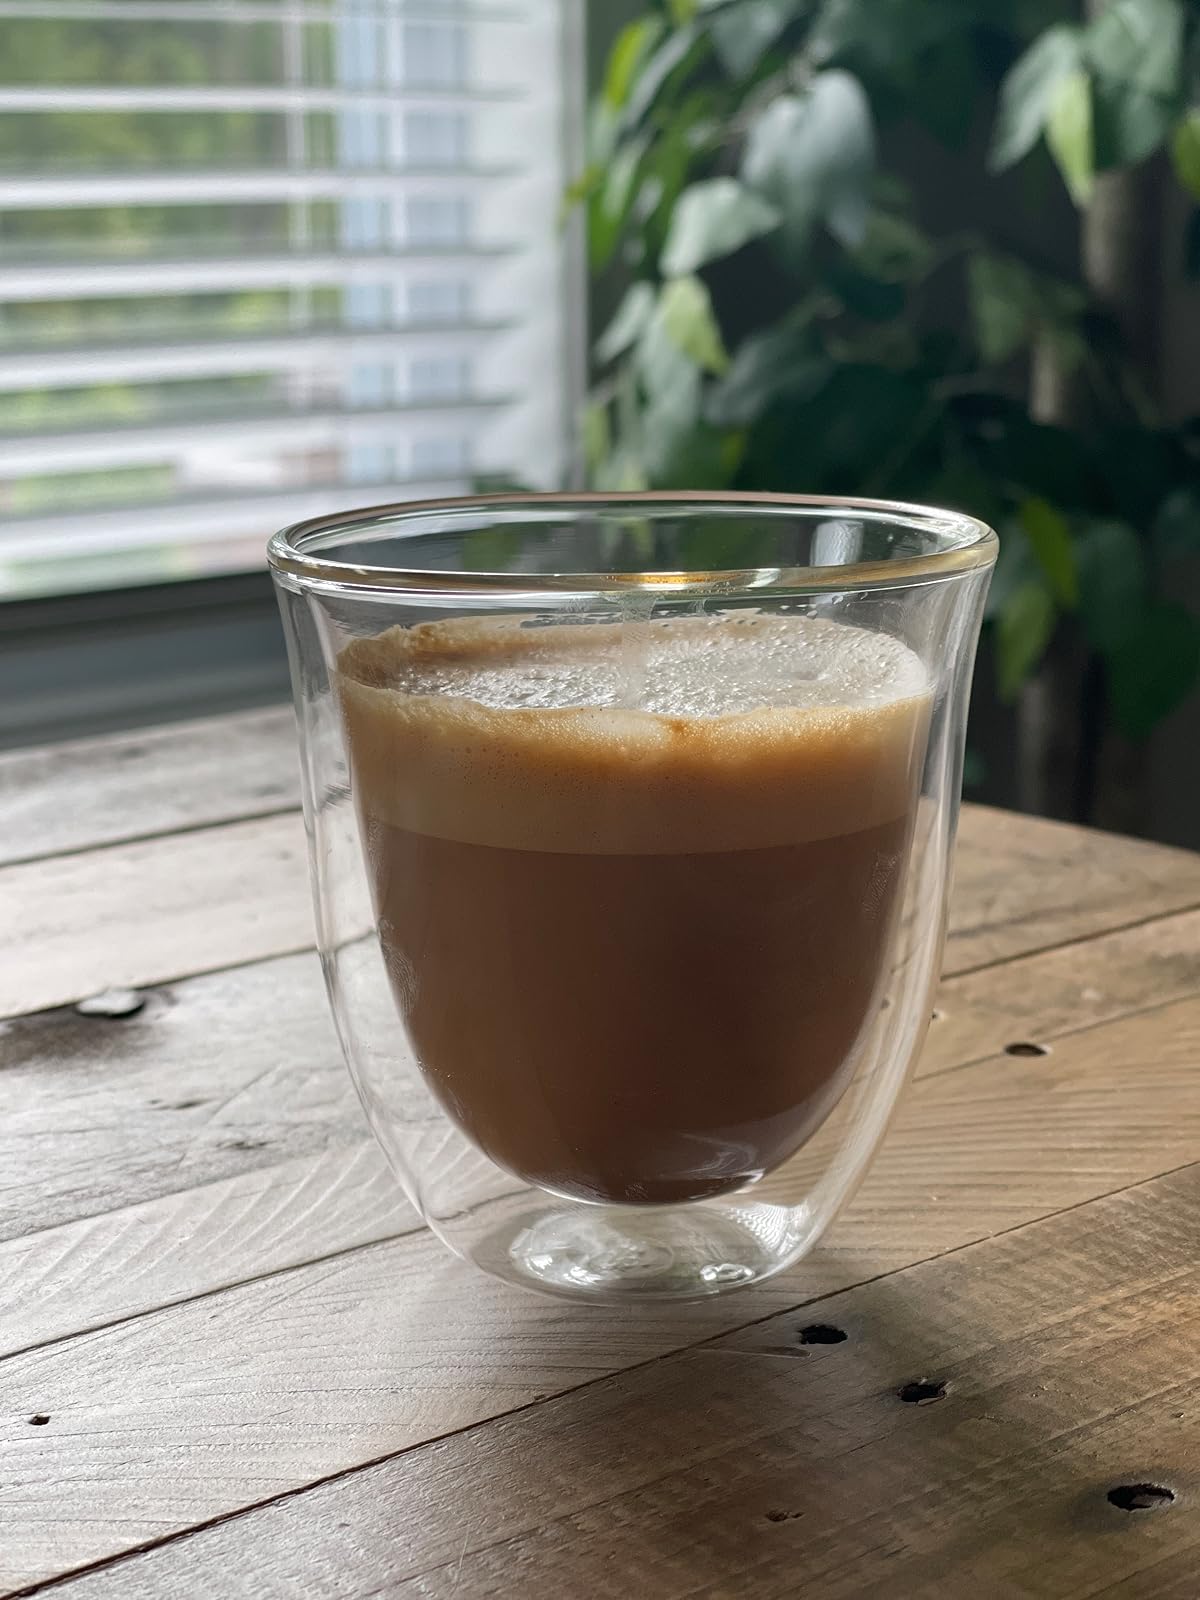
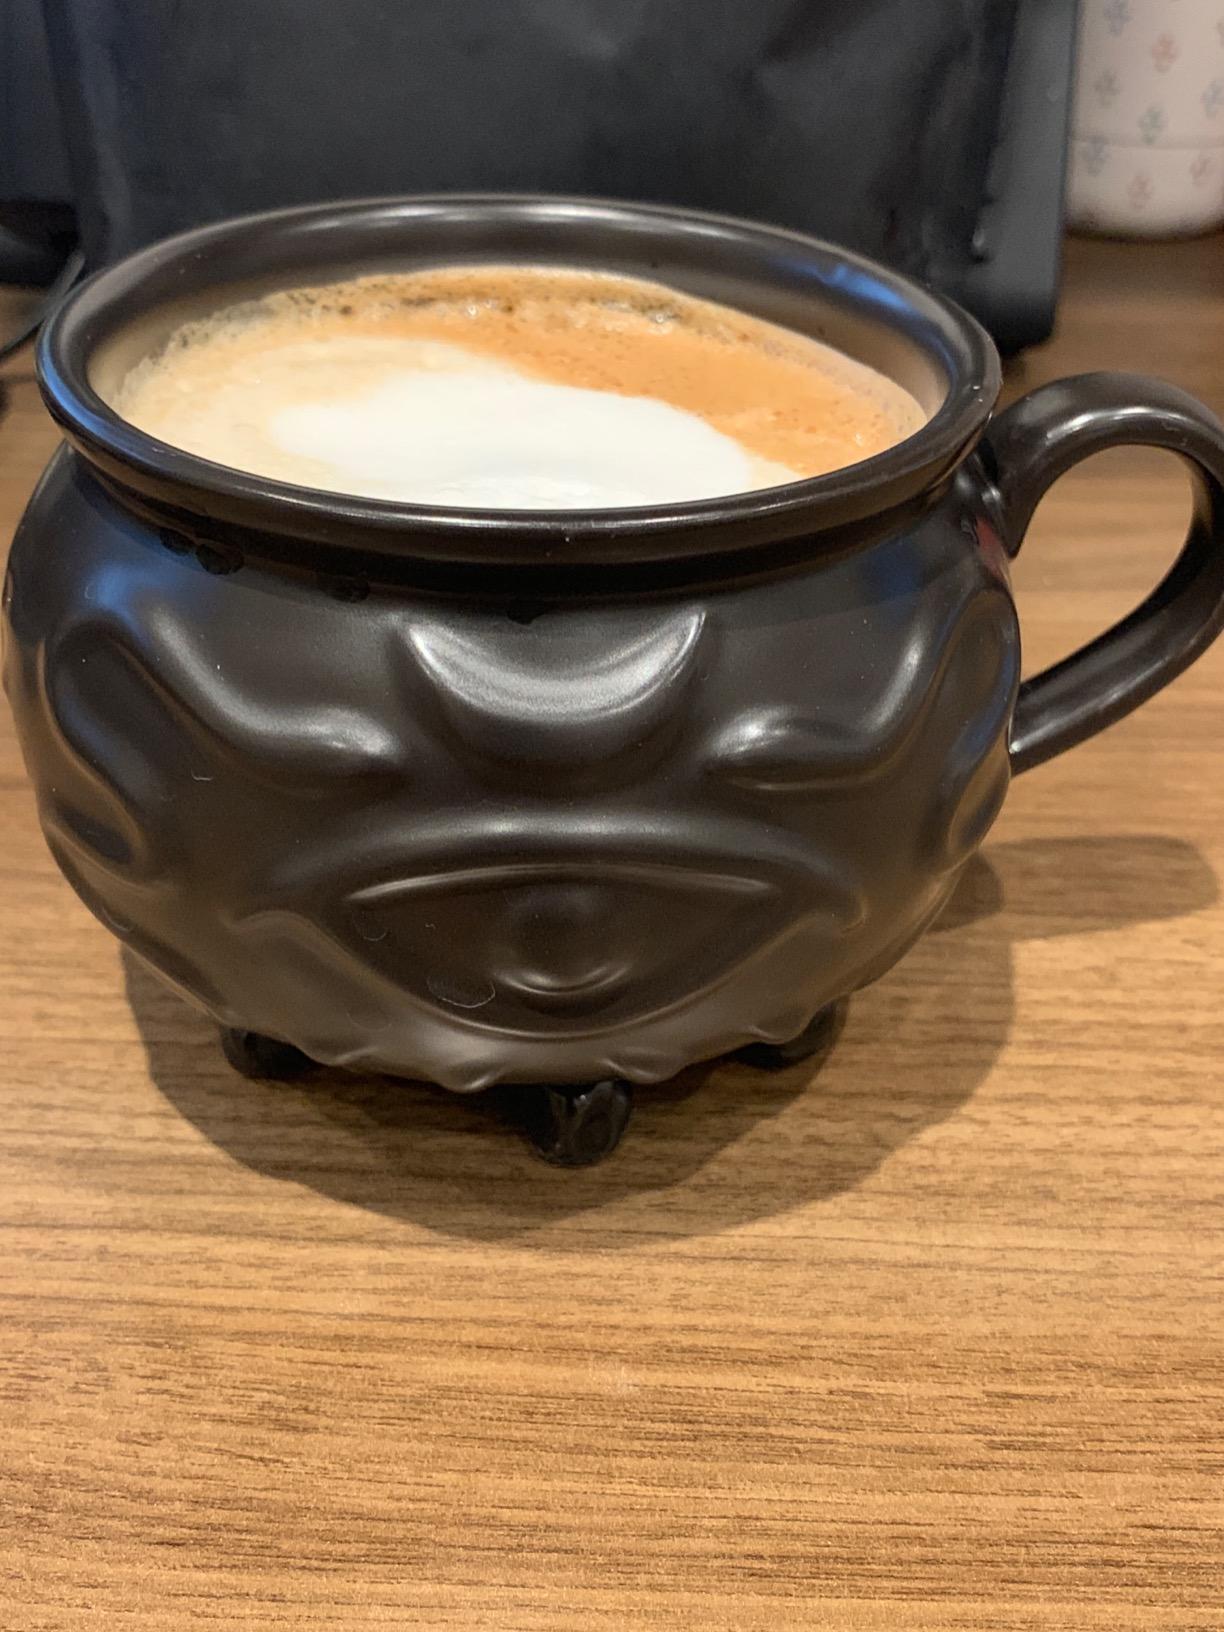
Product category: items_mug
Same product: no